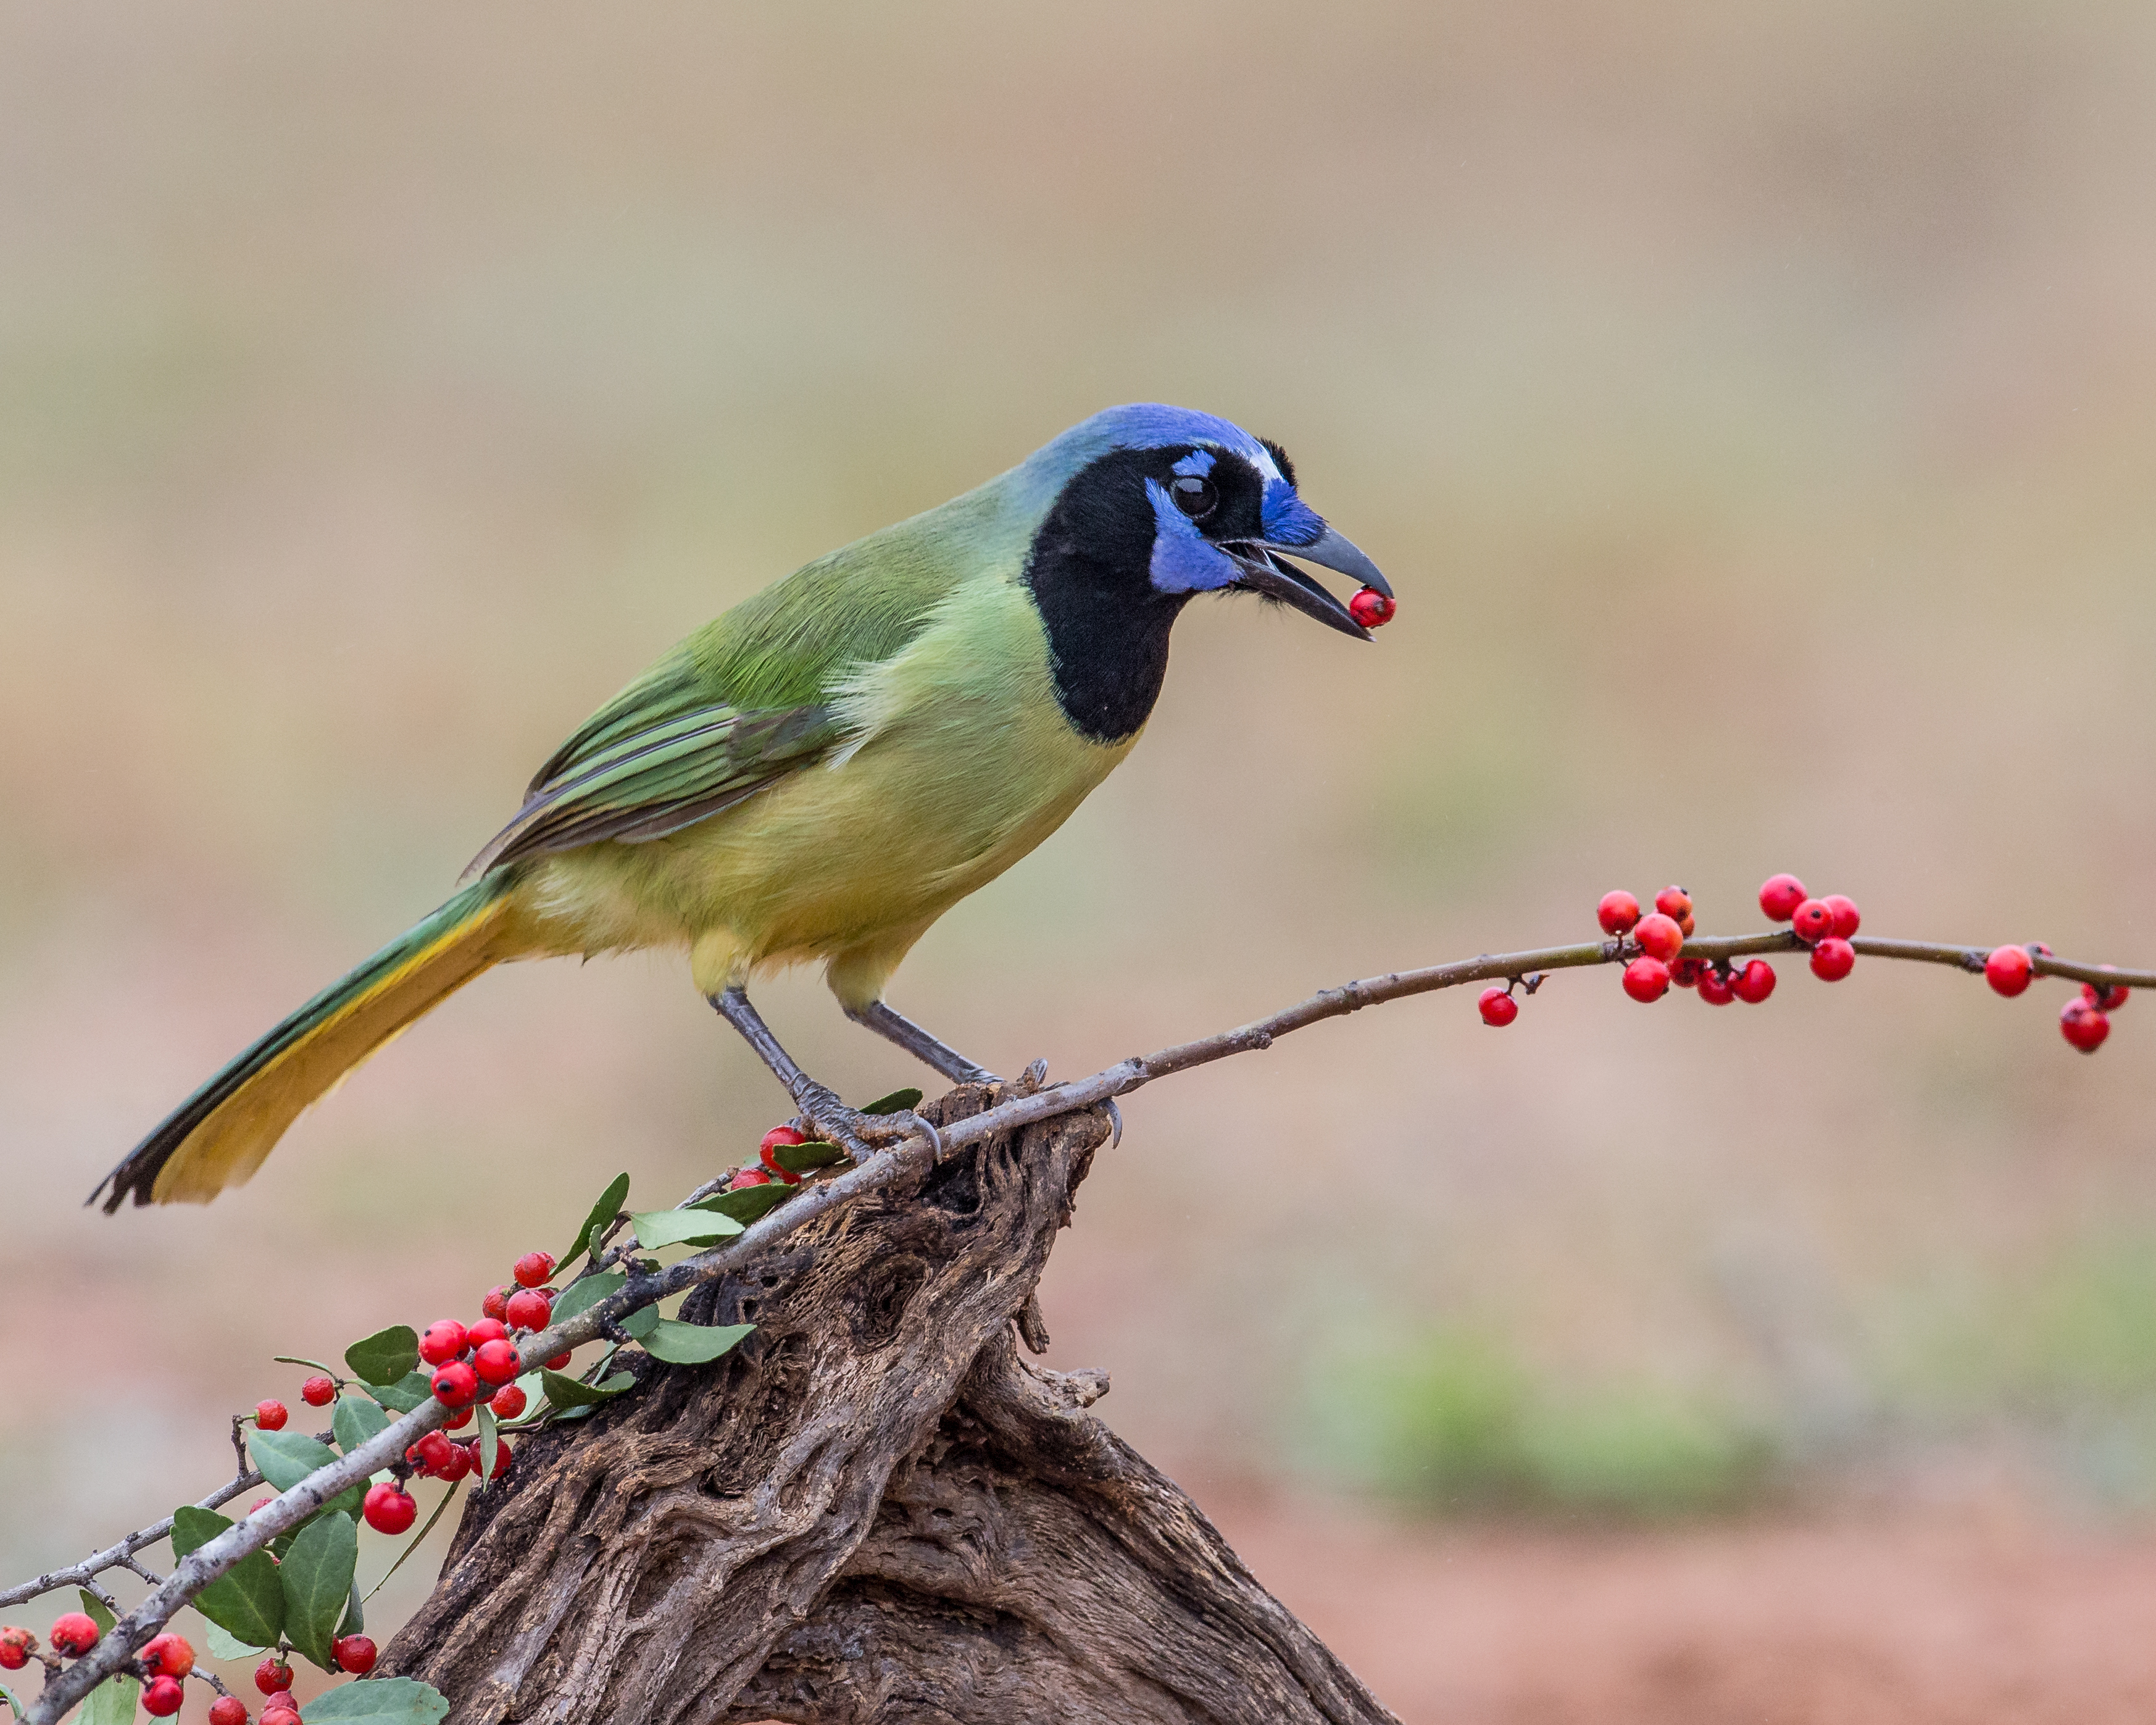
nature, branch, bird, wildlife, beak, fauna, berries, vertebrate, texas, finch, andymorffew, morffew, naturethroughthelens, lagunasecaranch, greenjay, perching bird, green jay